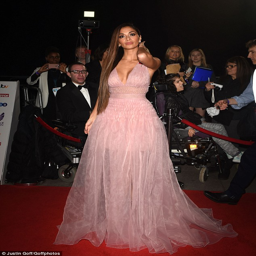
beauty : pop artist stepped out for award , held on monday night